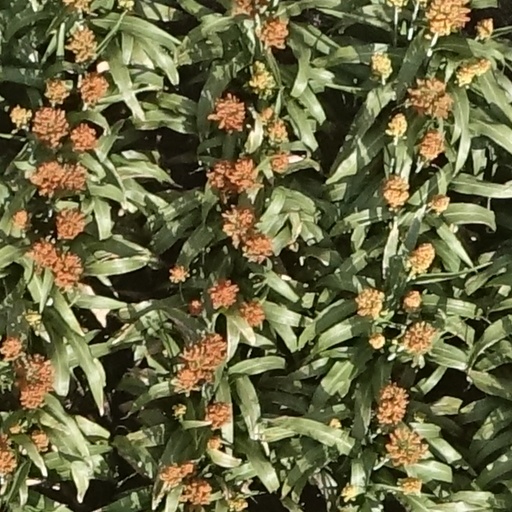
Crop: sorghum